P/2013 R3 (Catalina–PanSTARRS)

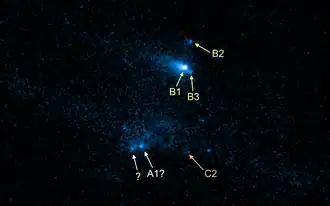
Final Hubble image of P/2013 R3 and its fragments (labeled) on 13 February 2014

P/2013 R3-B, also known as component B, was the northeastern and leading component of the pair of nuclei initially seen at discovery. It was 23% as bright as component A and it was separated 3.4 arcseconds apart (projected distance of ) when it was observed by the Gran Telescopio Canarias on 11 and 12 October 2013.